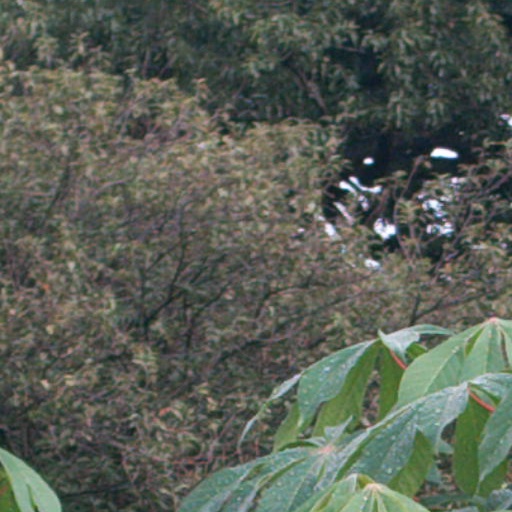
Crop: cassava